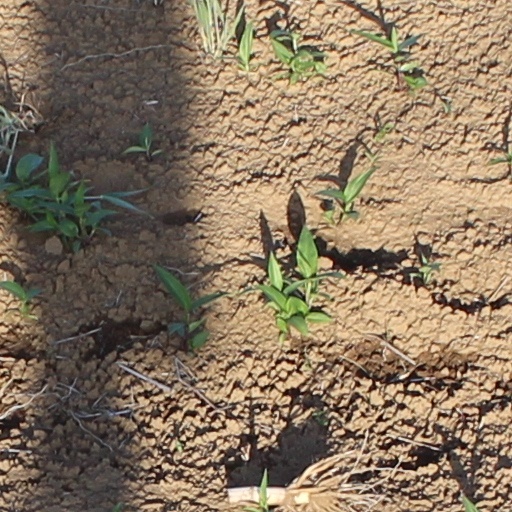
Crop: wheat